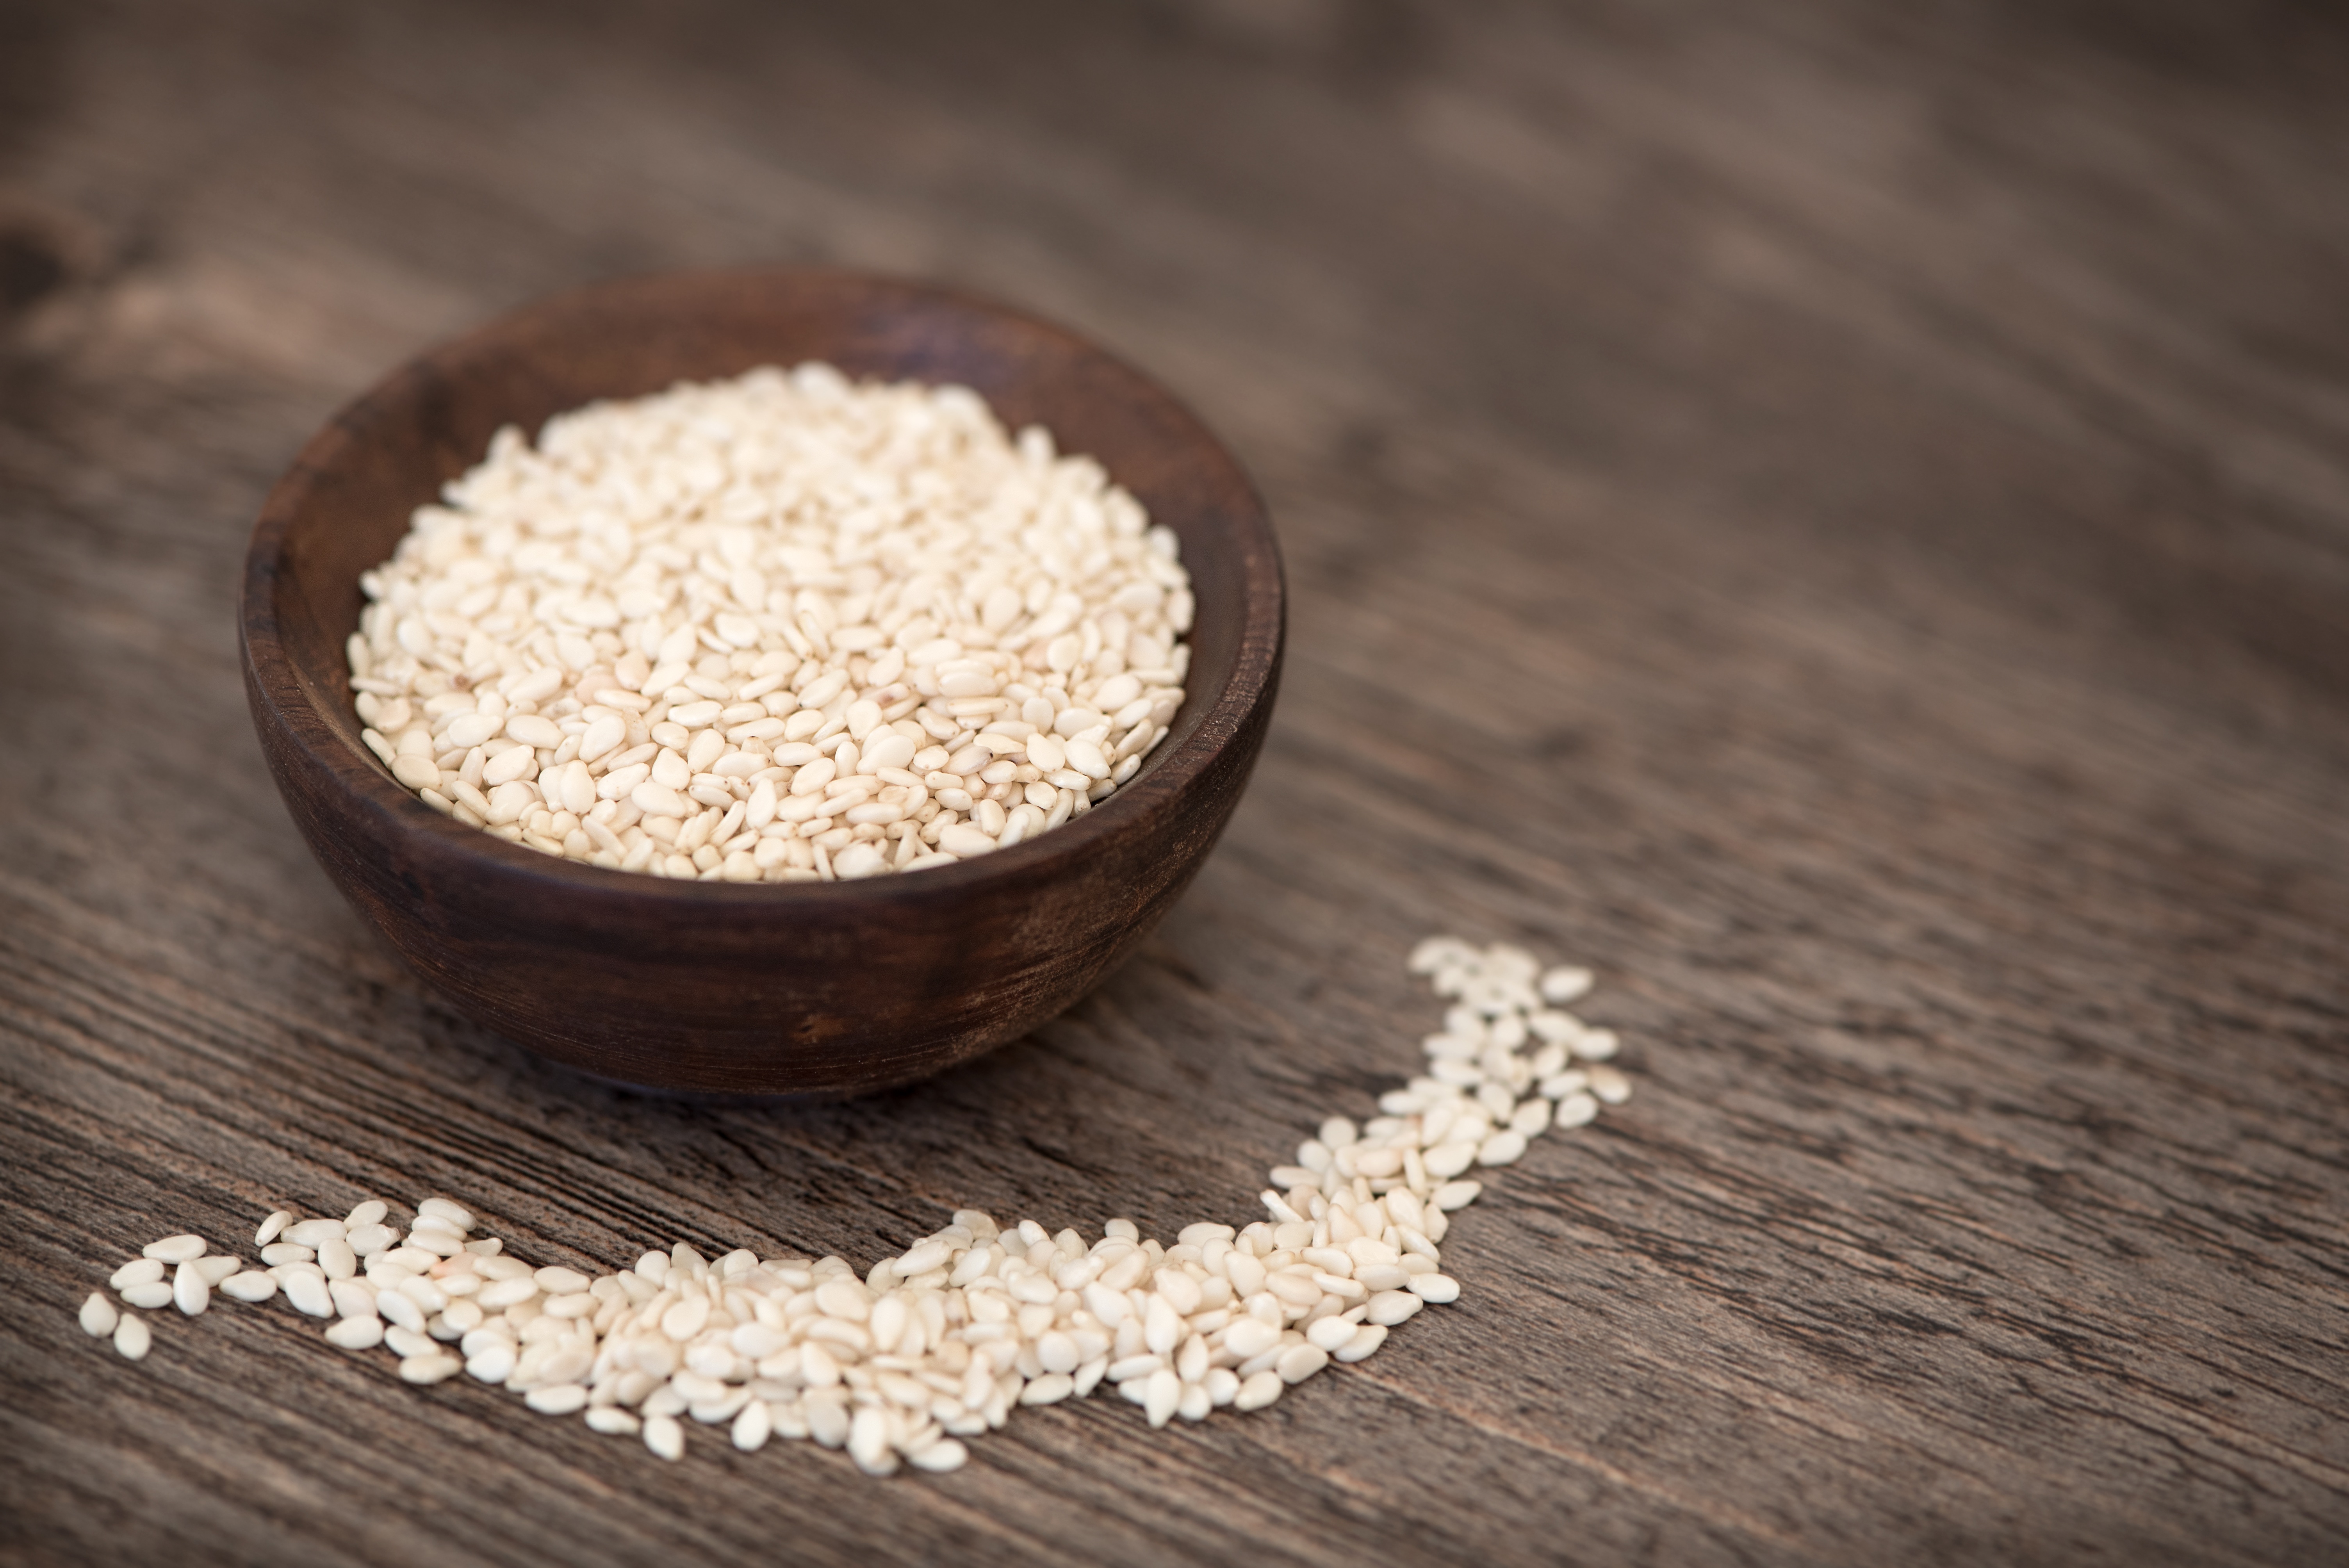
bowl, food, vessel, produce, crop, powder, healthy, close, eat, coconut, seeds, nutrition, minerals, vitamins, vital substances, sesame, flavor, sesame seeds, holzsch sselchen, grass family